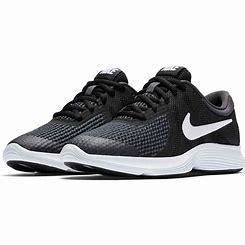
Brand: Nike
Model: Revolution 4